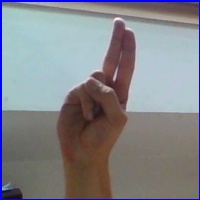
Letra: U